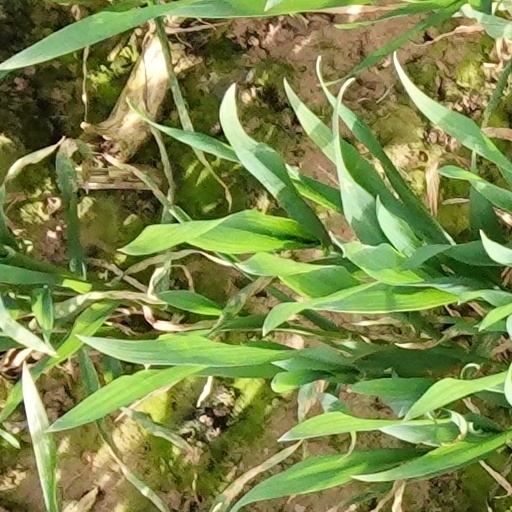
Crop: wheat